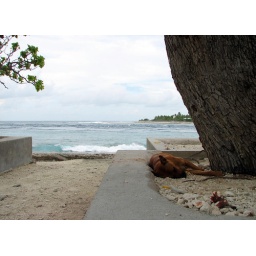
Another sleeping dog in Rangiroa, French Polynesia